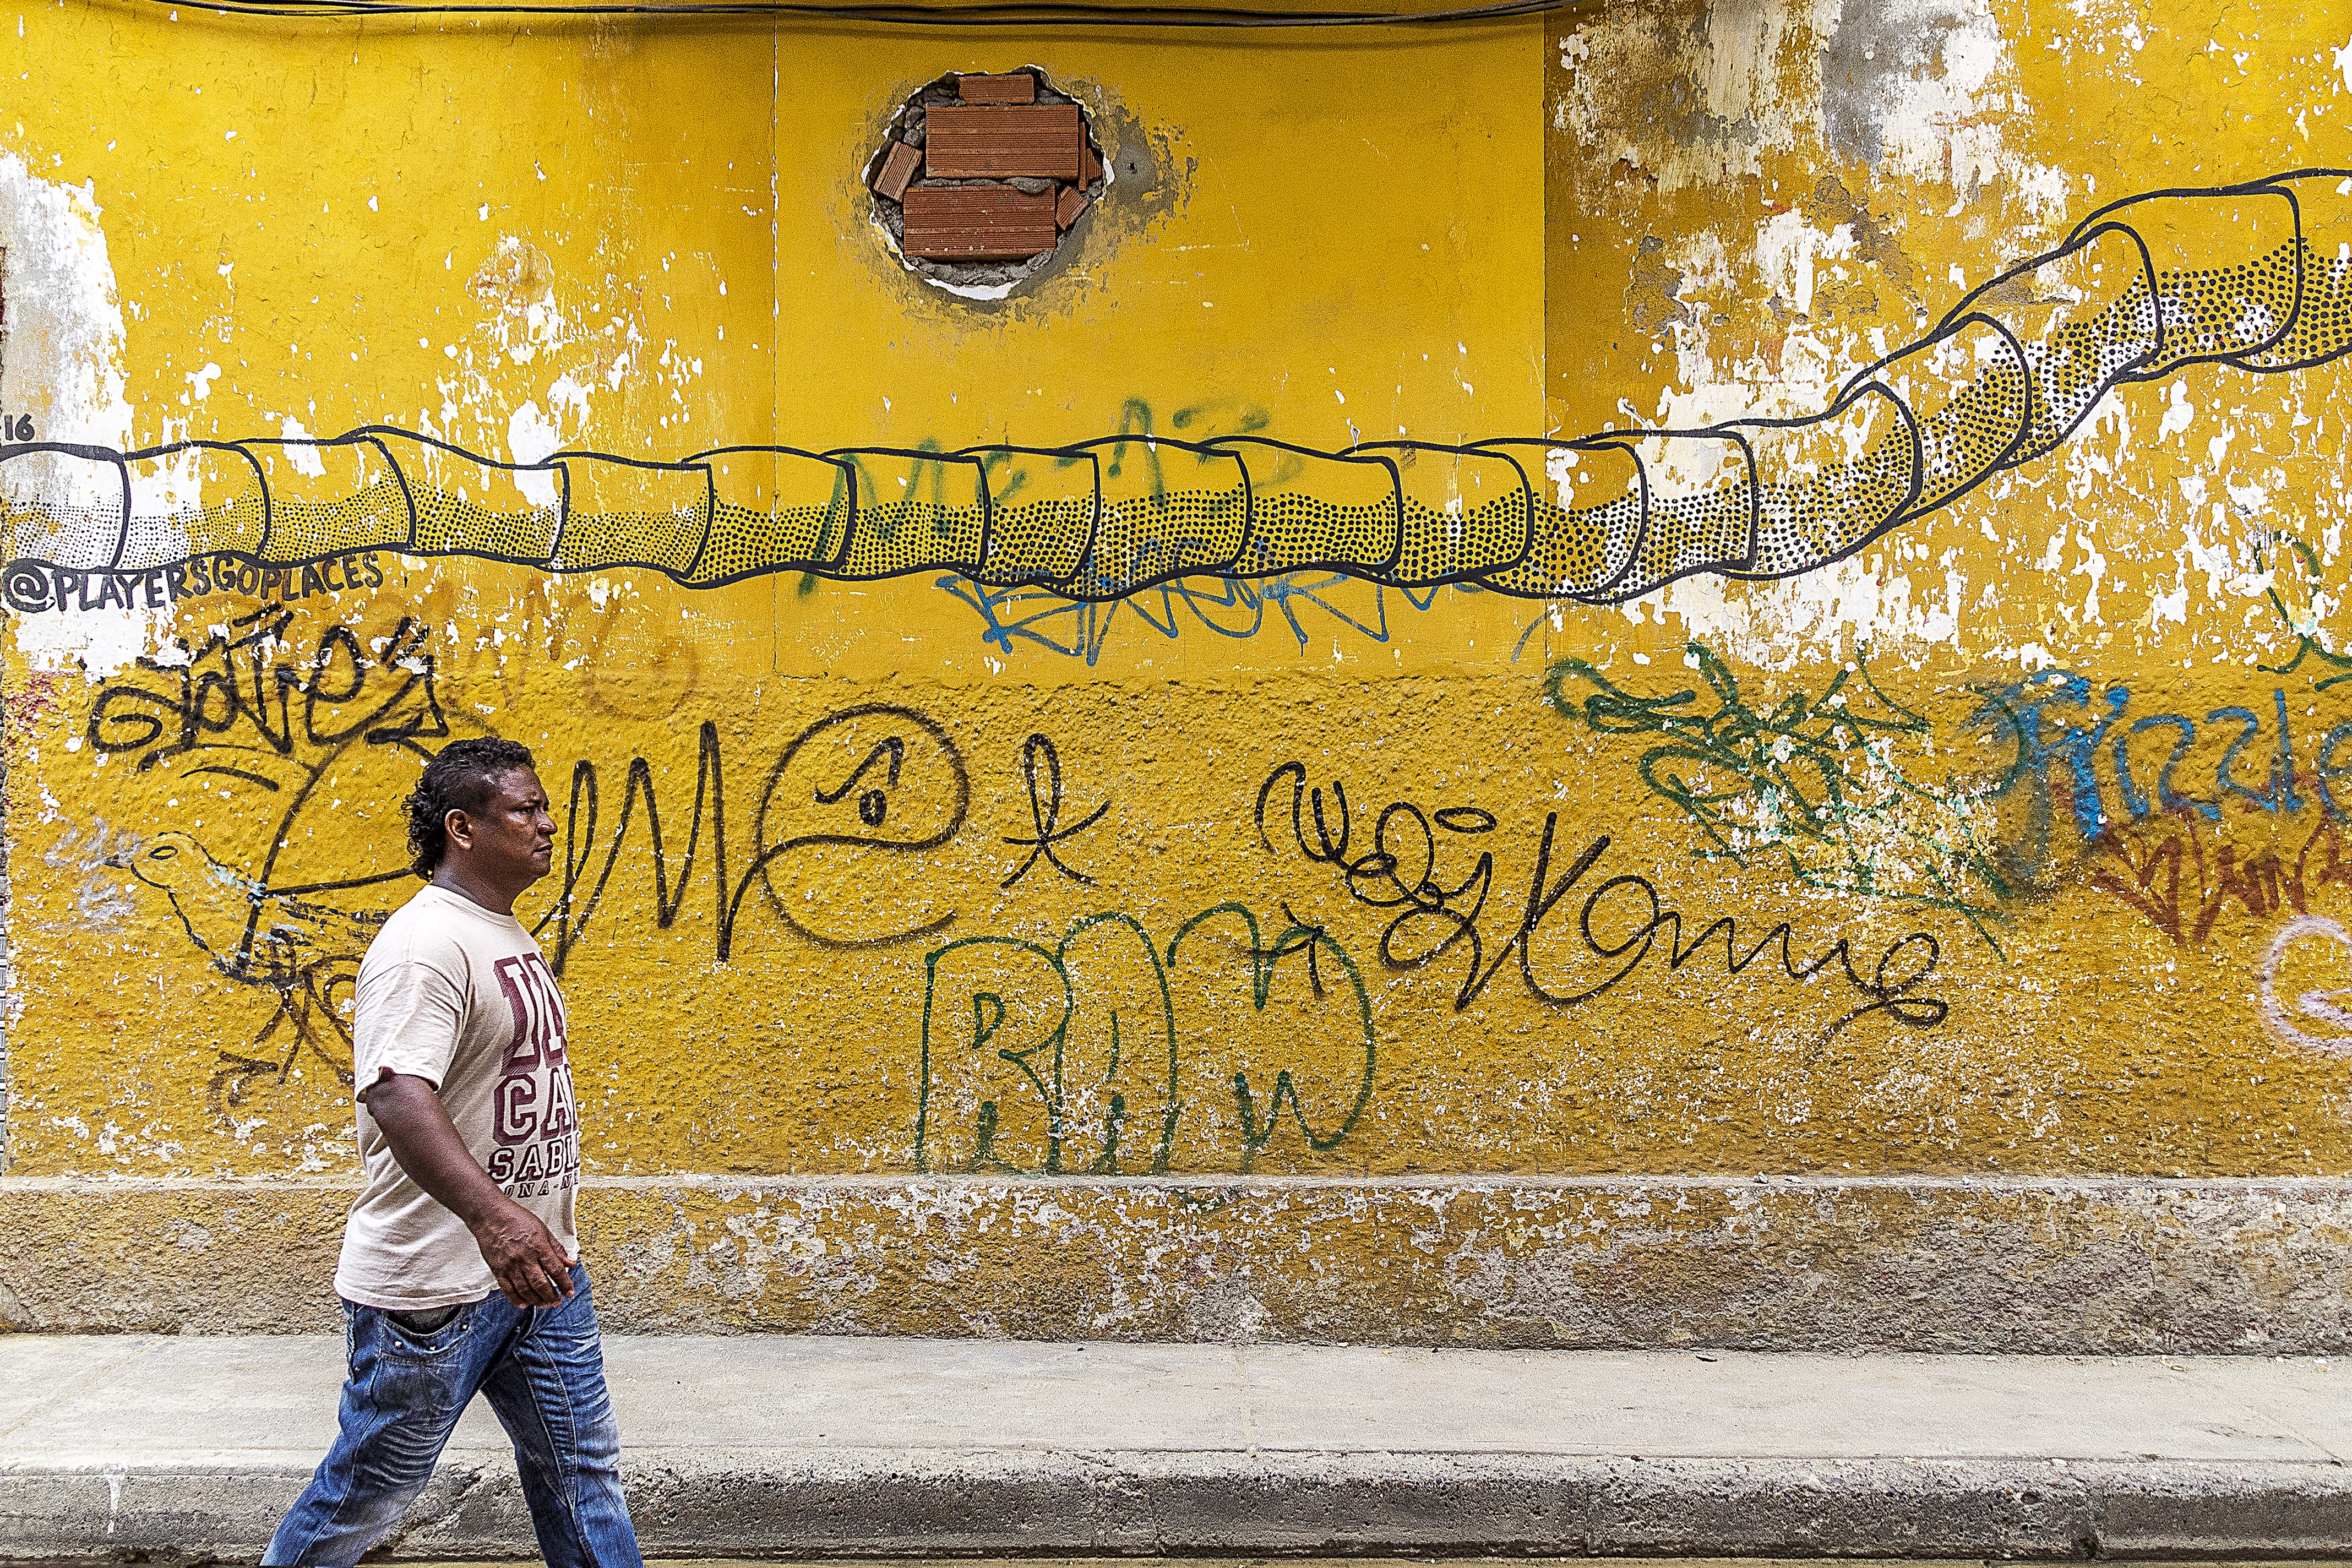
road, street, city, urban, wall, color, artistic, grunge, yellow, graffiti, street art, art, background, infrastructure, mural, spray paint, painted, tags, tagging, graffiti wall, graffiti art, urban area